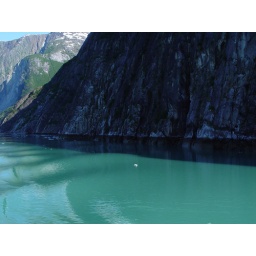
The water is green and dusty from all the sediment carved away by the glacier.